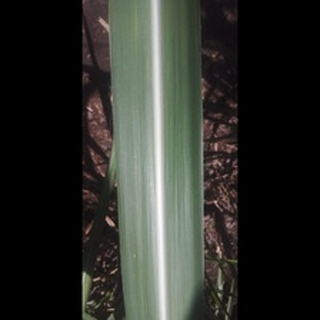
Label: healthy_sugarcane